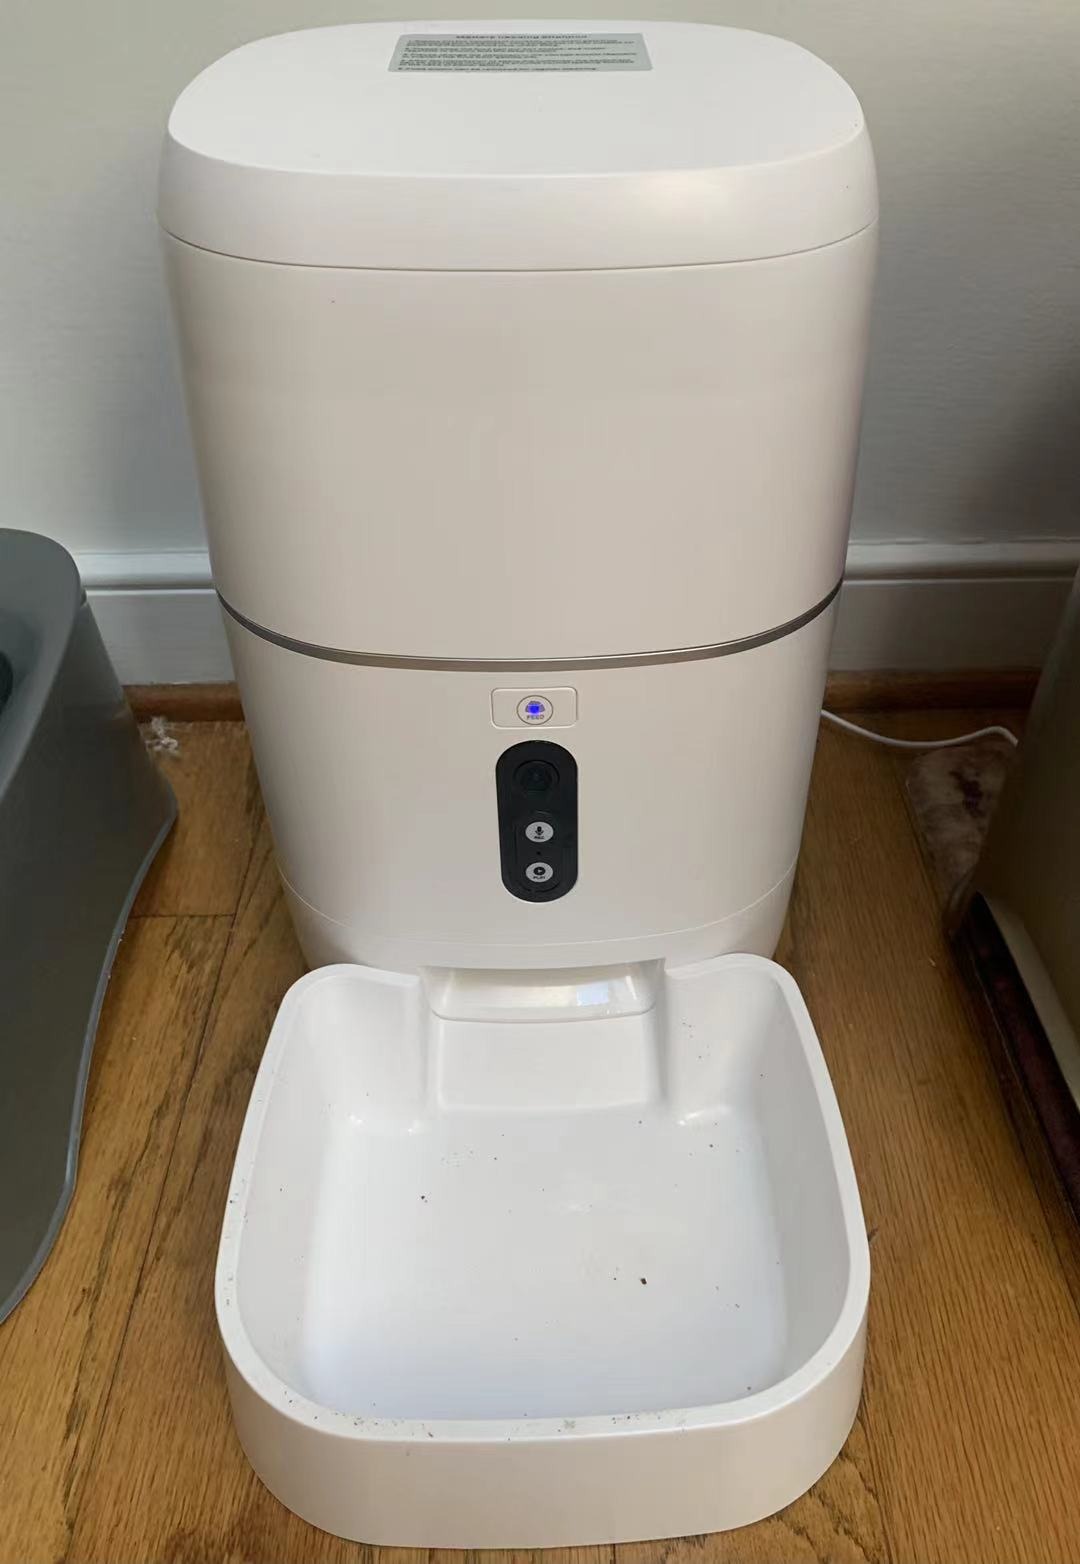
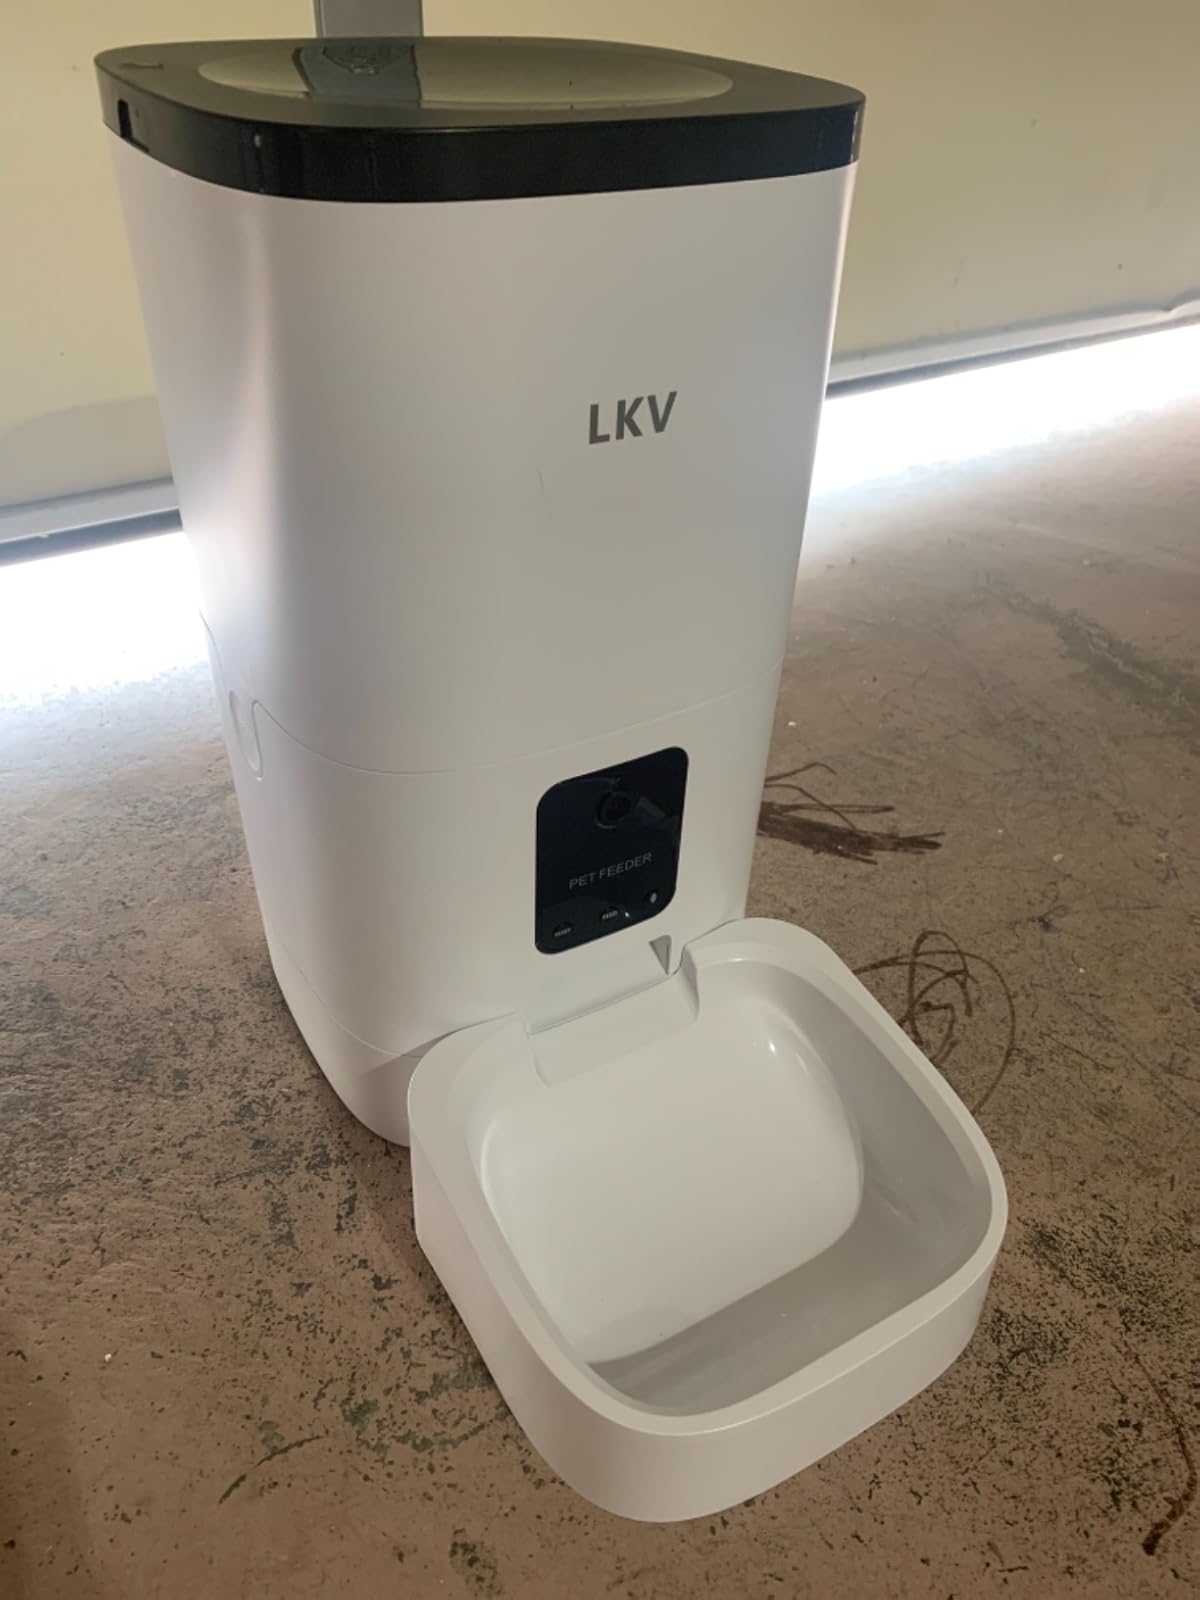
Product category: items_feeder
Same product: no